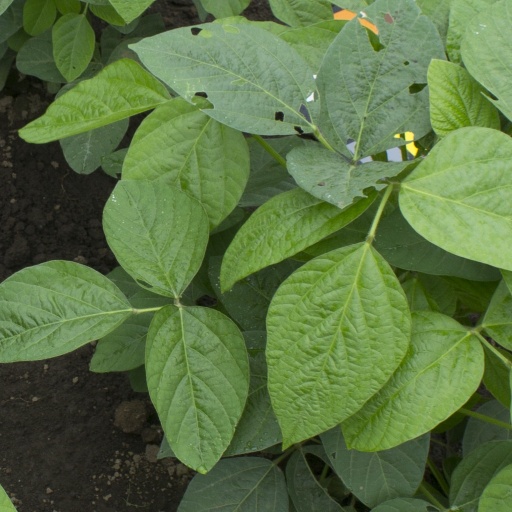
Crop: soybean